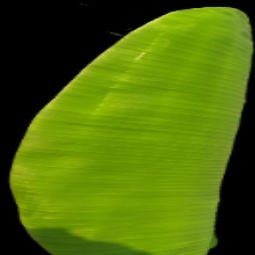
Label: Zinc